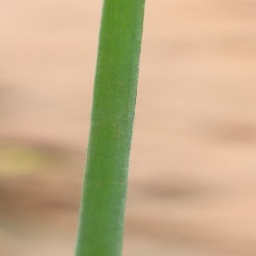
Label: healthy